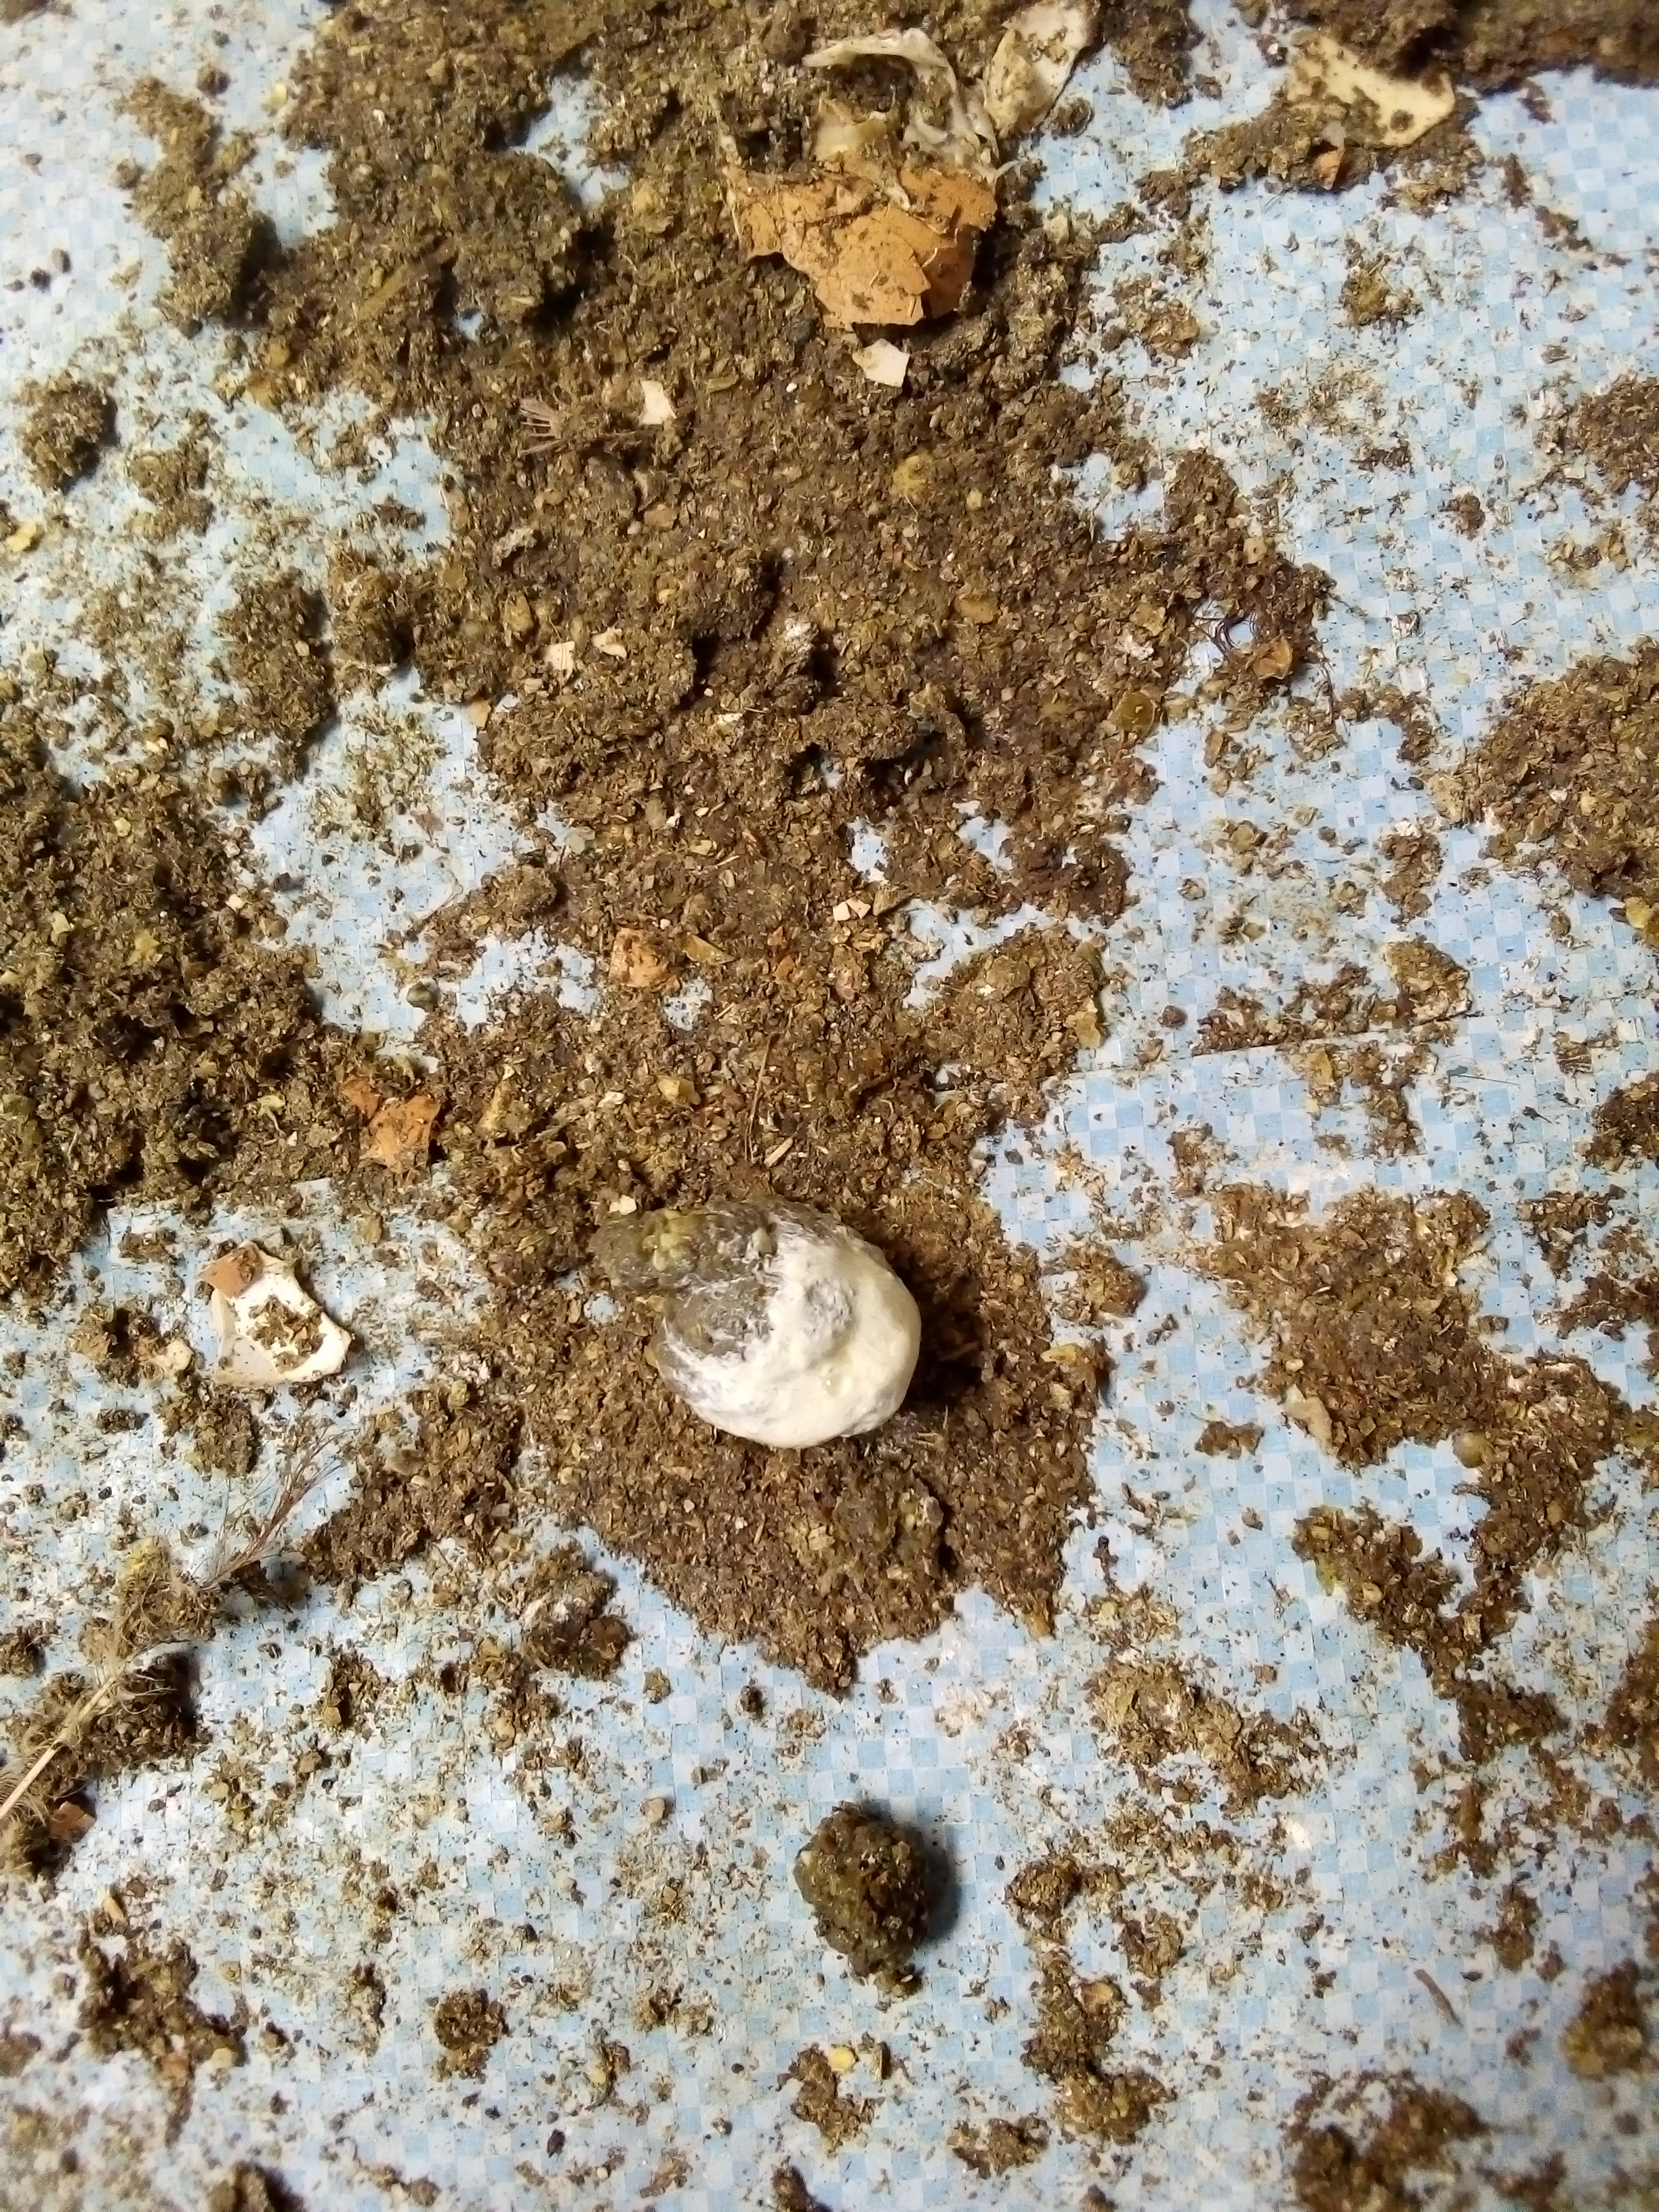
PCR-confirmed diagnosis: Salmonella